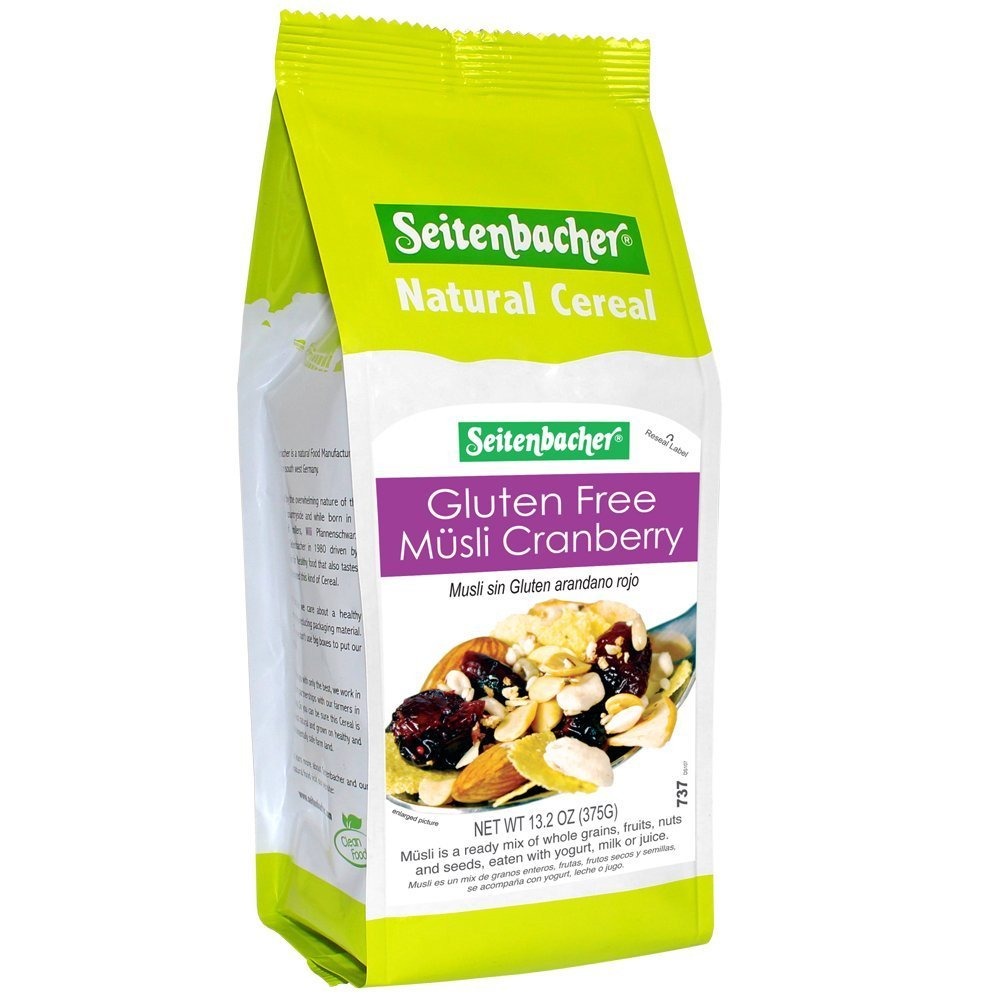
Item Name: Seitenbacher Muesli Gf Cranbrry #6
Value: 48.0
Unit: Fl Oz

Price: 9.245